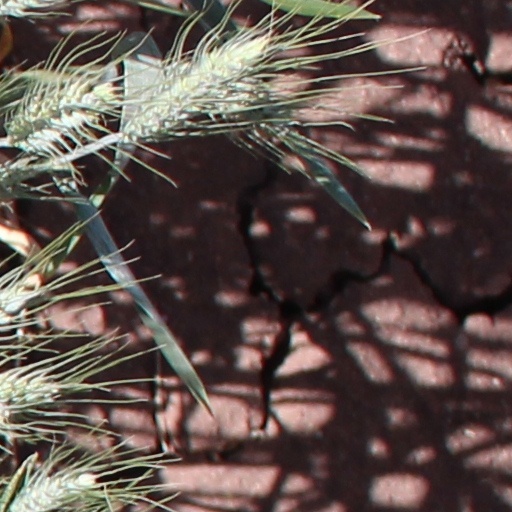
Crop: wheat